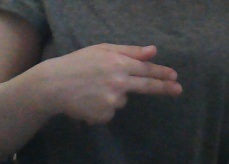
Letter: ghain